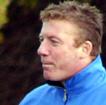
Age: 42